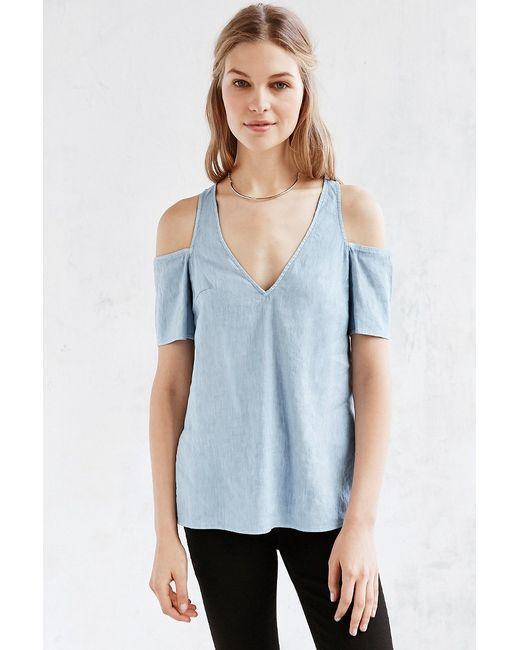
Hellblaue Kurzarmbluse mit schwarzer taillierter Hose für Damen